Elbląg

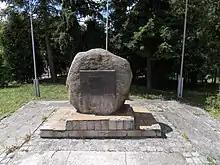
Memorial at the site of a subcamp of the Stutthof concentration camp

In February 1440, the city hosted a convention at which delegates from various cities (including Elbing itself) and nobility from the region decided to establish the anti-Teutonic Prussian Confederation. In April and May 1440, further meetings were held in Elbing, at which more towns and noblemen joined the organisation. In 1454, the organisation led the revolt against the rule of the Teutonic Knights, and then its delegation submitted a petition to King Casimir IV of Poland asking him to include the region within the Kingdom of Poland. The King agreed and signed the act of incorporation of the region (including Elbing) to the Kingdom of Poland in March 1454 in Kraków, which sparked the Thirteen Years' War, the longest of all Polish–Teutonic wars. The local mayor pledged allegiance to the Polish King during the incorporation in March 1454, and the burghers of Elbląg recognized Casimir IV as rightful ruler. After paying homage to the King, the city was granted great privileges, similar to those of Toruń and Gdańsk. Since 1454, the city was authorized by King Casimir IV to mint Polish coins. The war ended in a Polish victory in 1466, with the Second Peace of Thorn, in which the Teutonic Order renounced any claims to the city and recognised it as part of Poland.